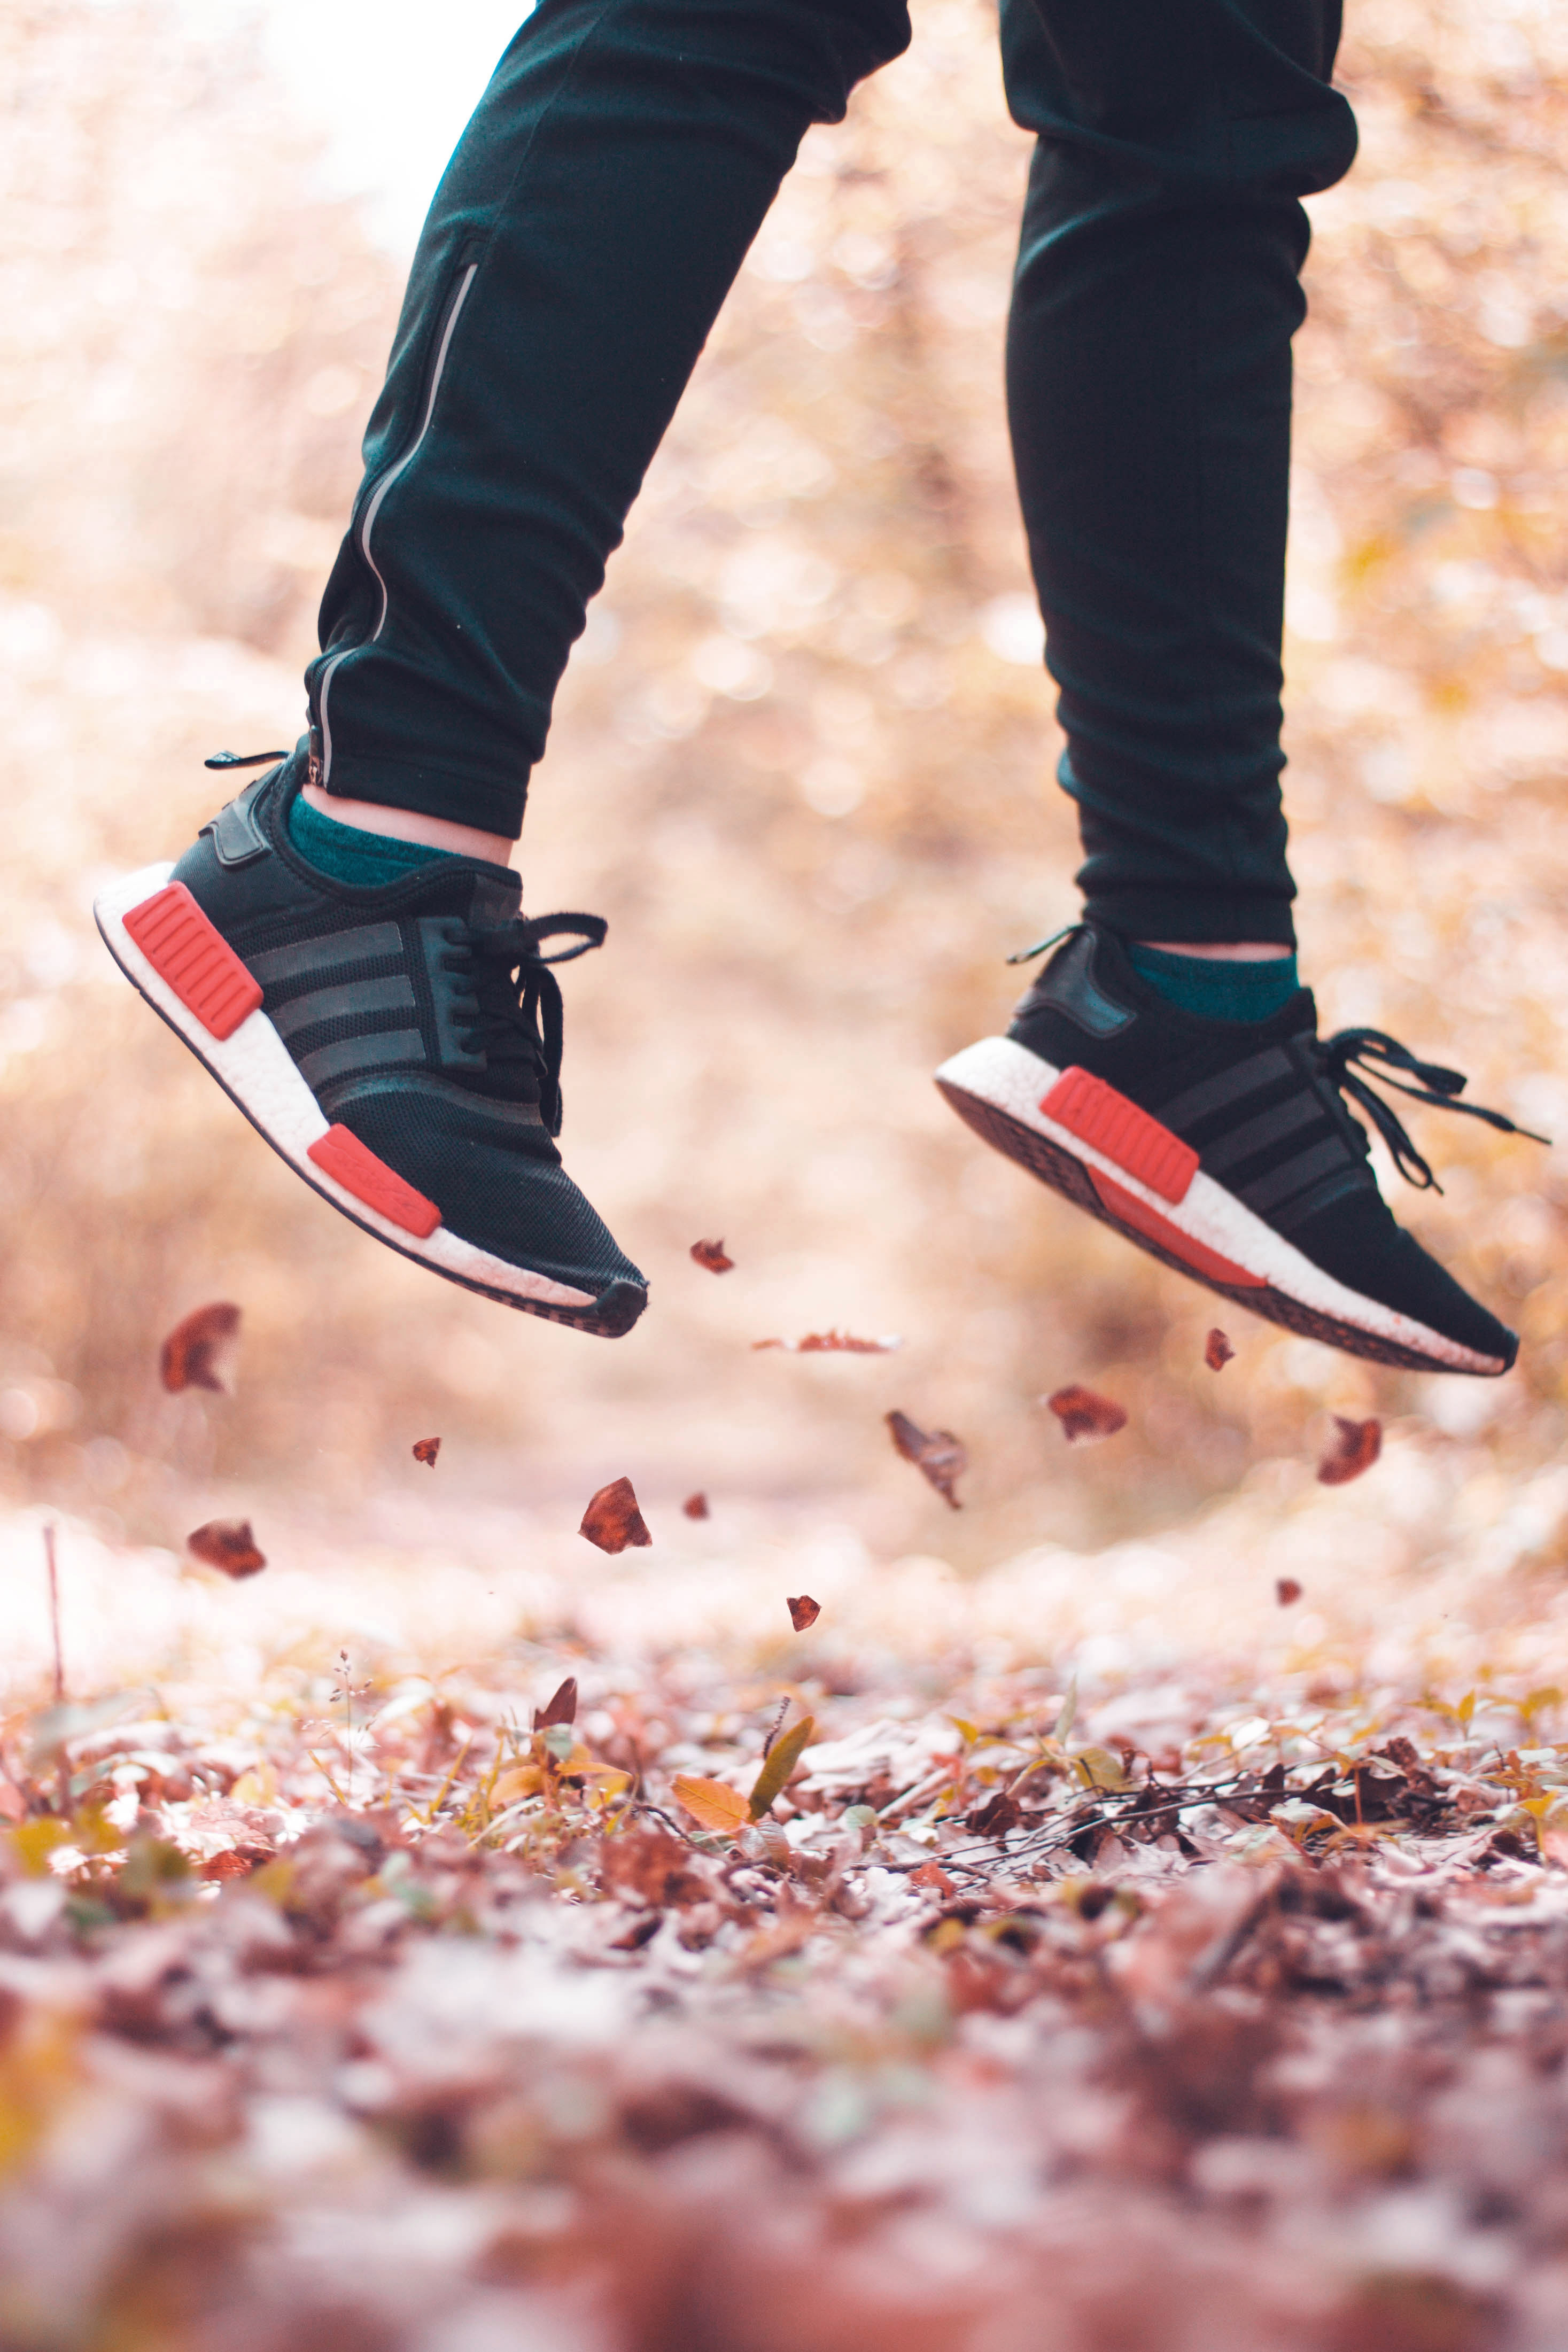
photography, feet, jump, leg, spring, red, color, season, sneakers, footwear, trainers, sense